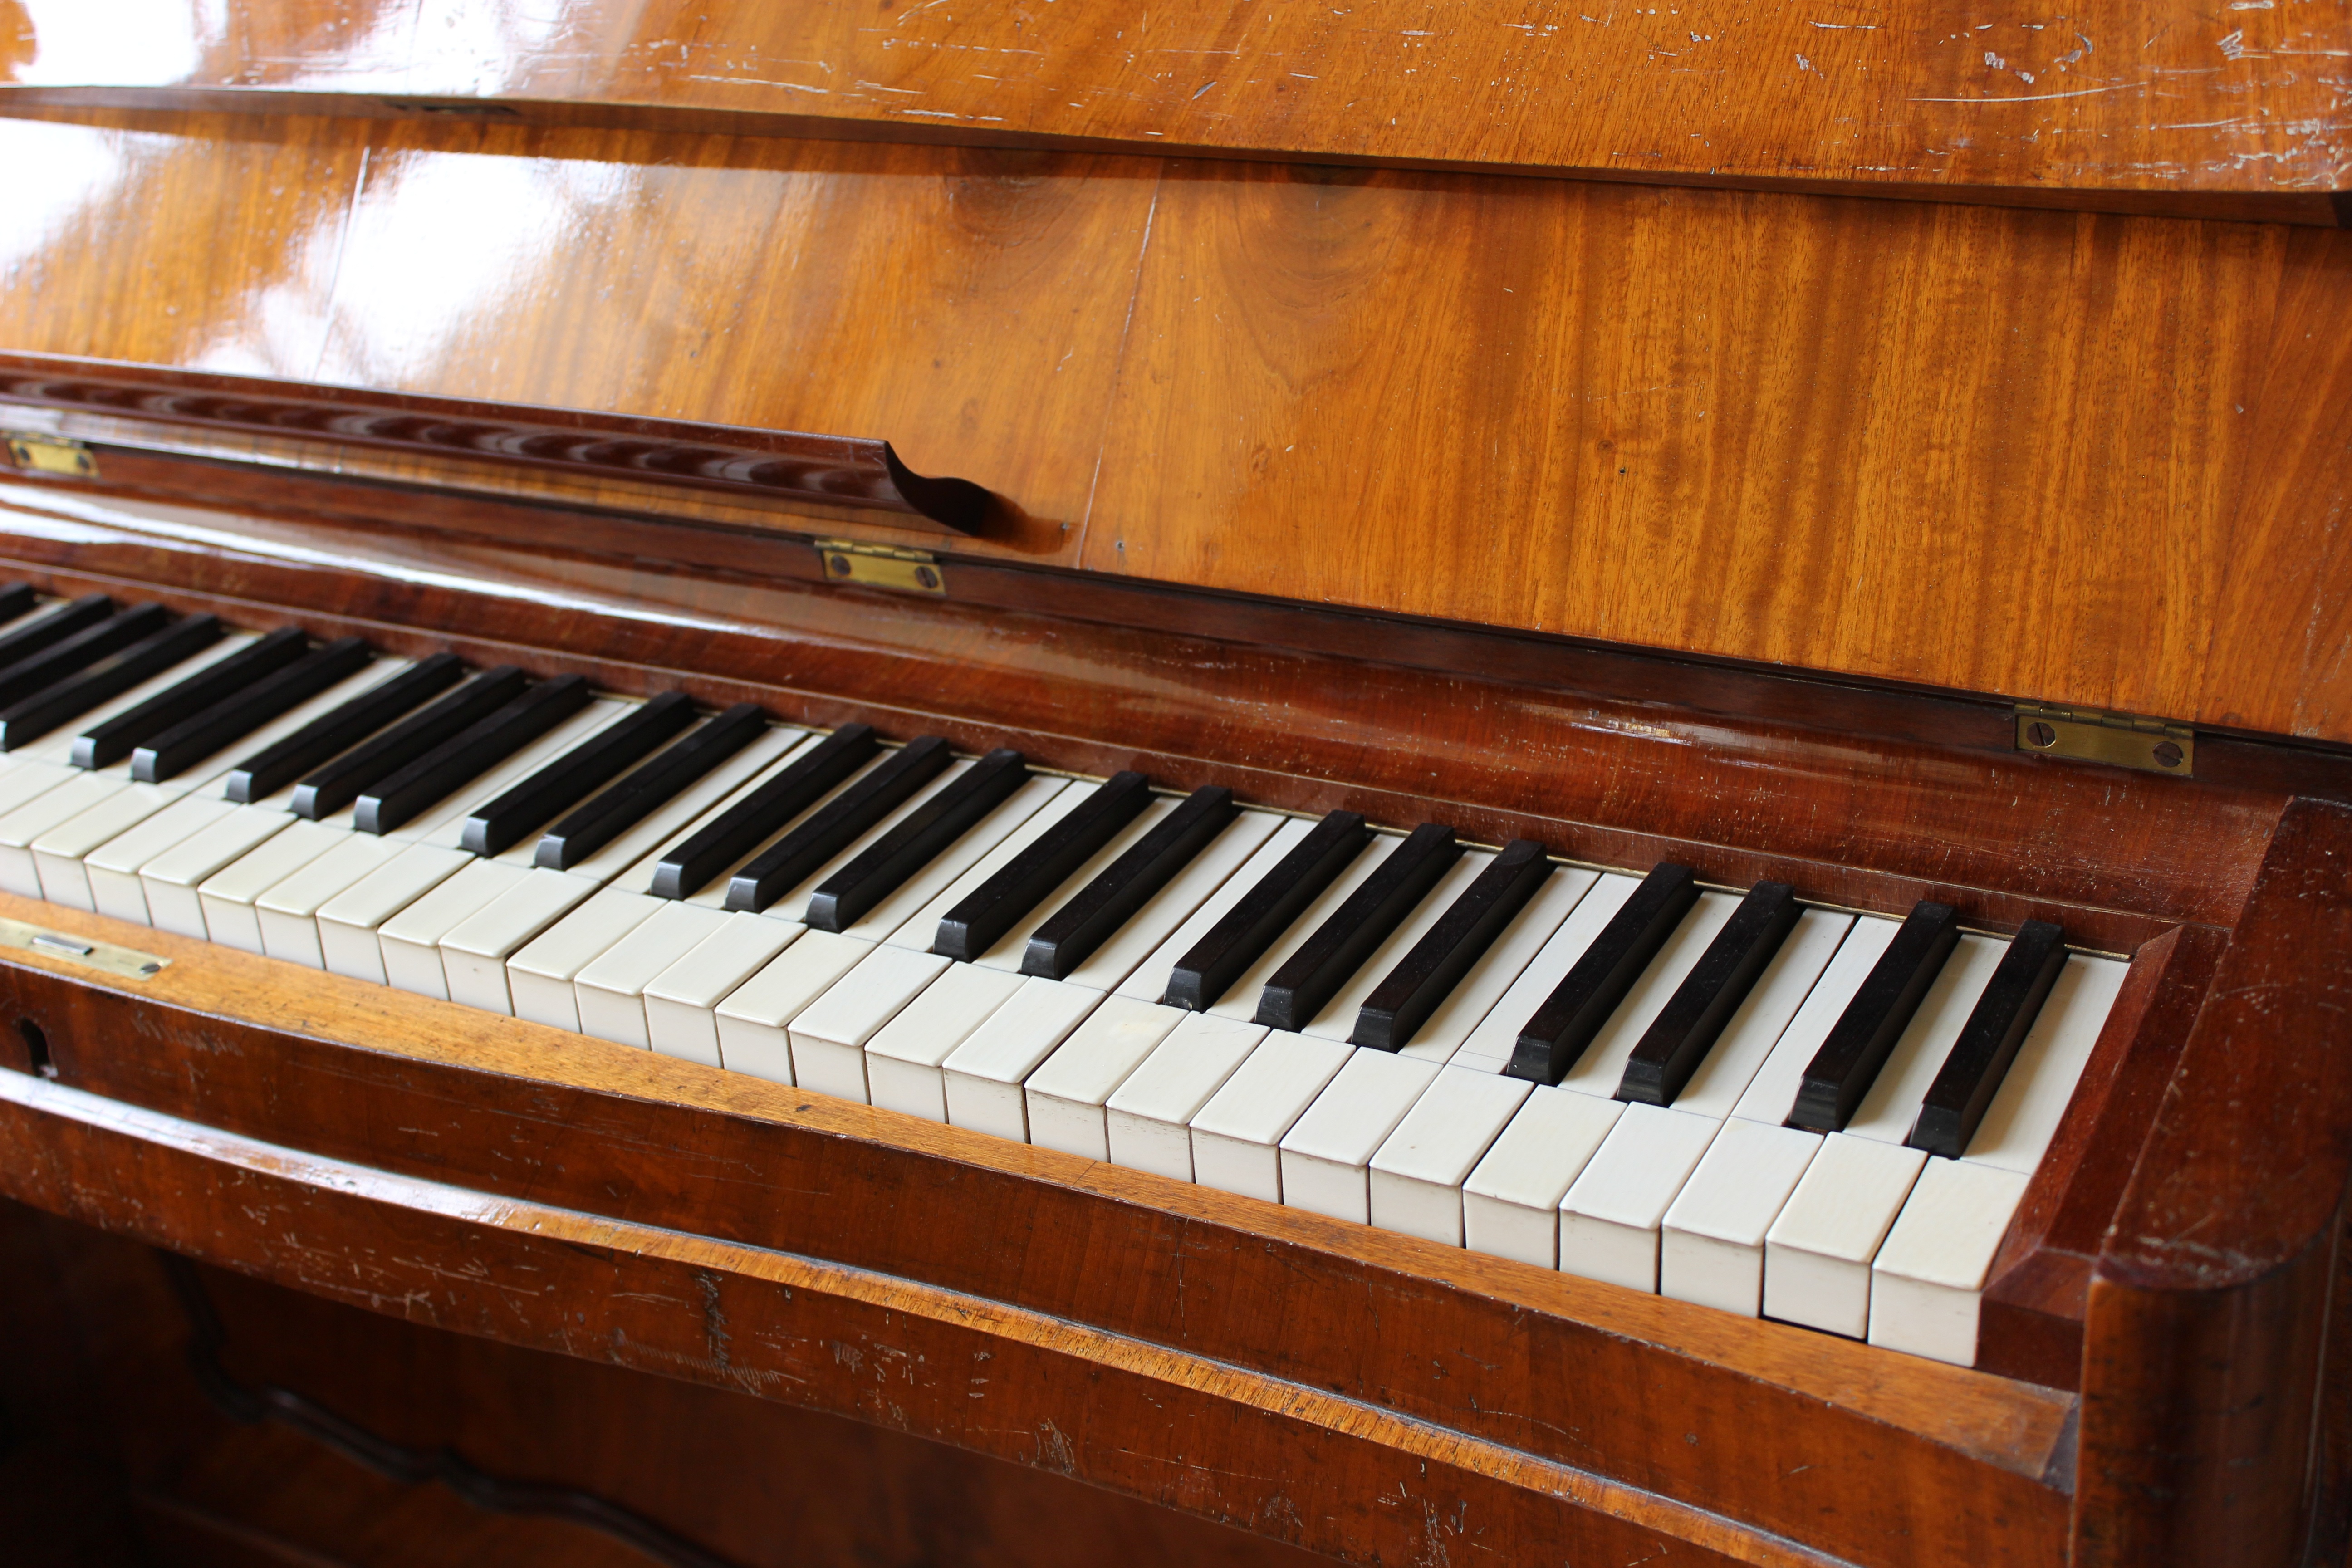
music, keyboard, technology, instrument, piano, musical instrument, keys, organ, piano keys, string instrument, spinet, harmonium, digital piano, electronic device, musical keyboard, computer component, electronic instrument, electric piano, player piano, fortepiano, celesta, music workstation, pianet